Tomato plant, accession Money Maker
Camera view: bottom (45 deg); turntable rotation: 180 degrees
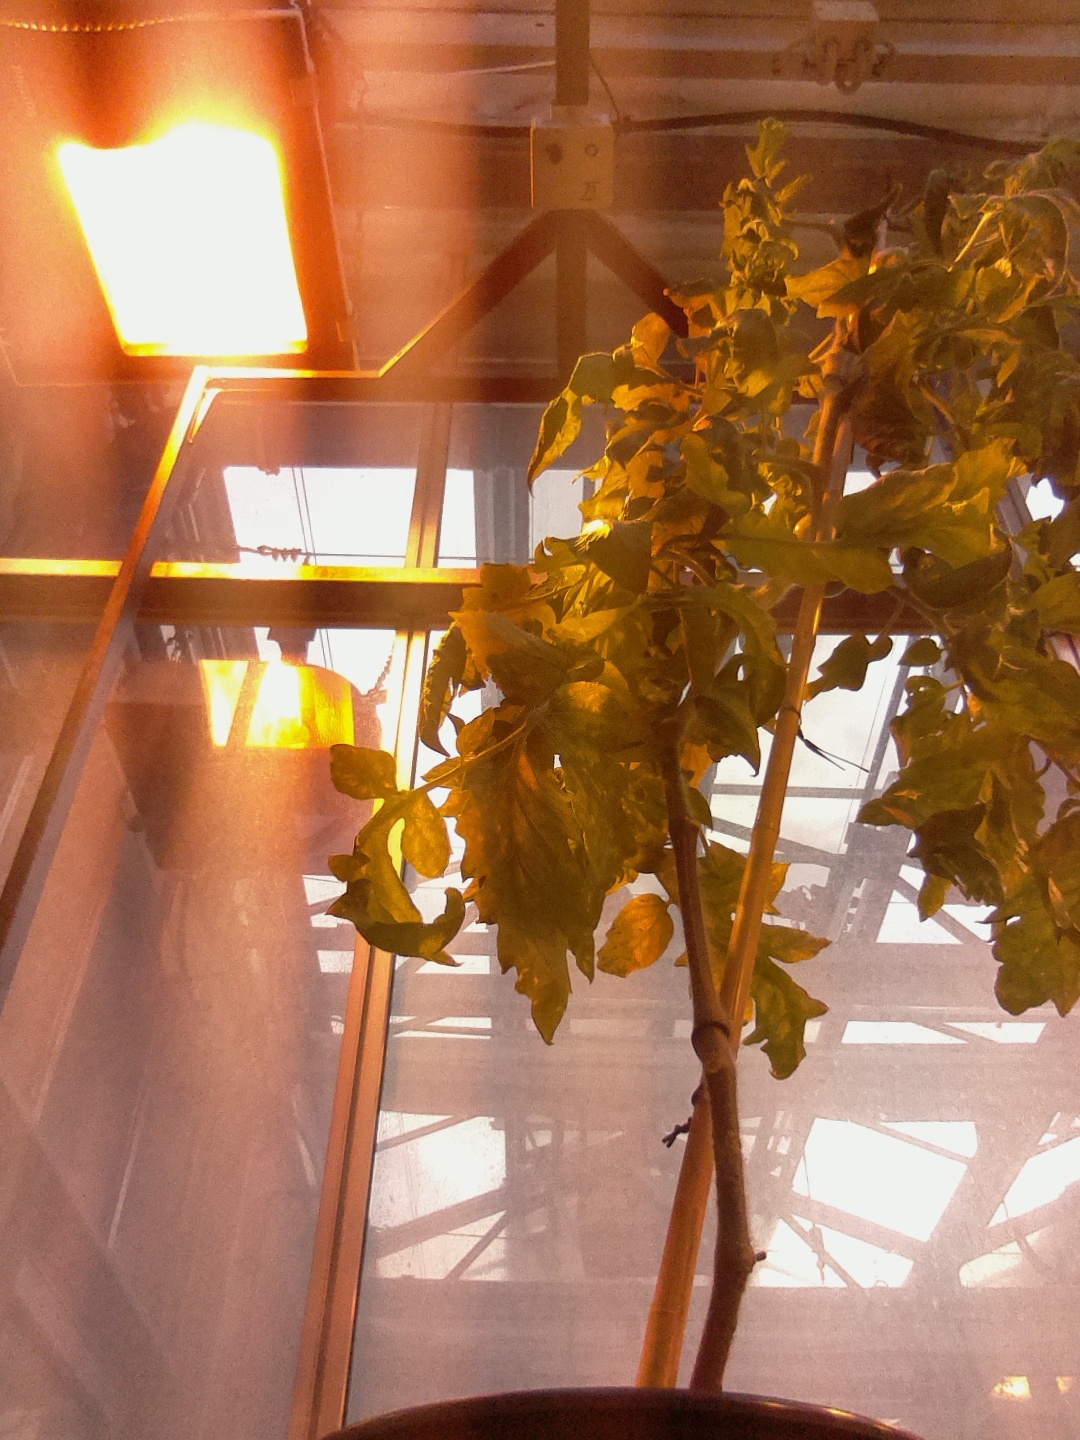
BBCH growth stage 76: 60%-70% of final fruit size